John McCombe

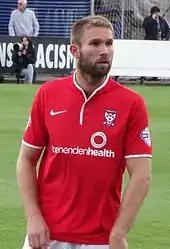
McCombe playing for York City in 2014

McCombe signed for Mansfield Town on 1 June 2013, and was described by manager Paul Cox as "a commanding player who will add knowledge and experience to our defence". He left Field Mill by mutual consent in January 2014, having made only seven starts for Mansfield in 2013–14.